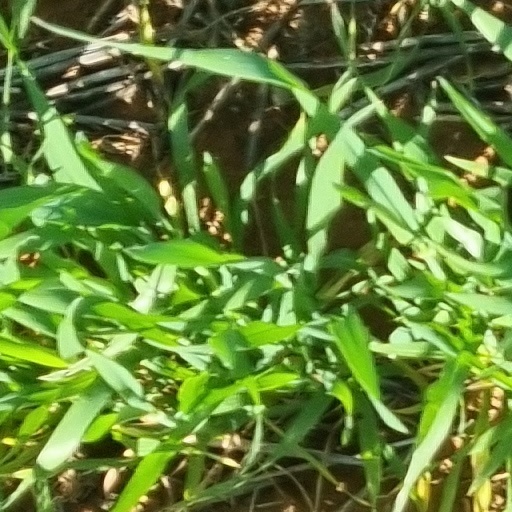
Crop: wheat